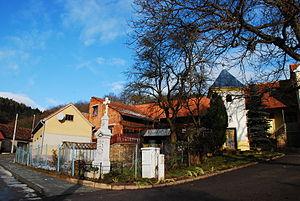
Lubě est une commune du district de Blansko, dans la région de Moravie-du-Sud, en République tchèque. Sa population s'élevait à 96 habitants en 2017.